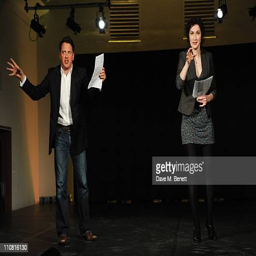
person and actor perform on stage